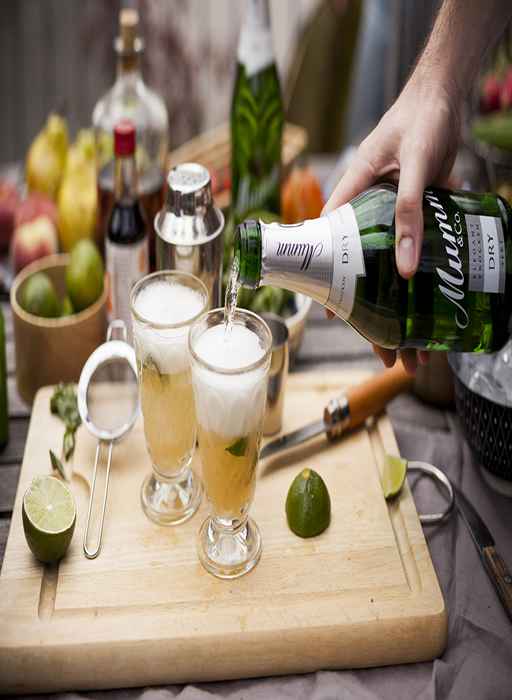
a summer drink for men